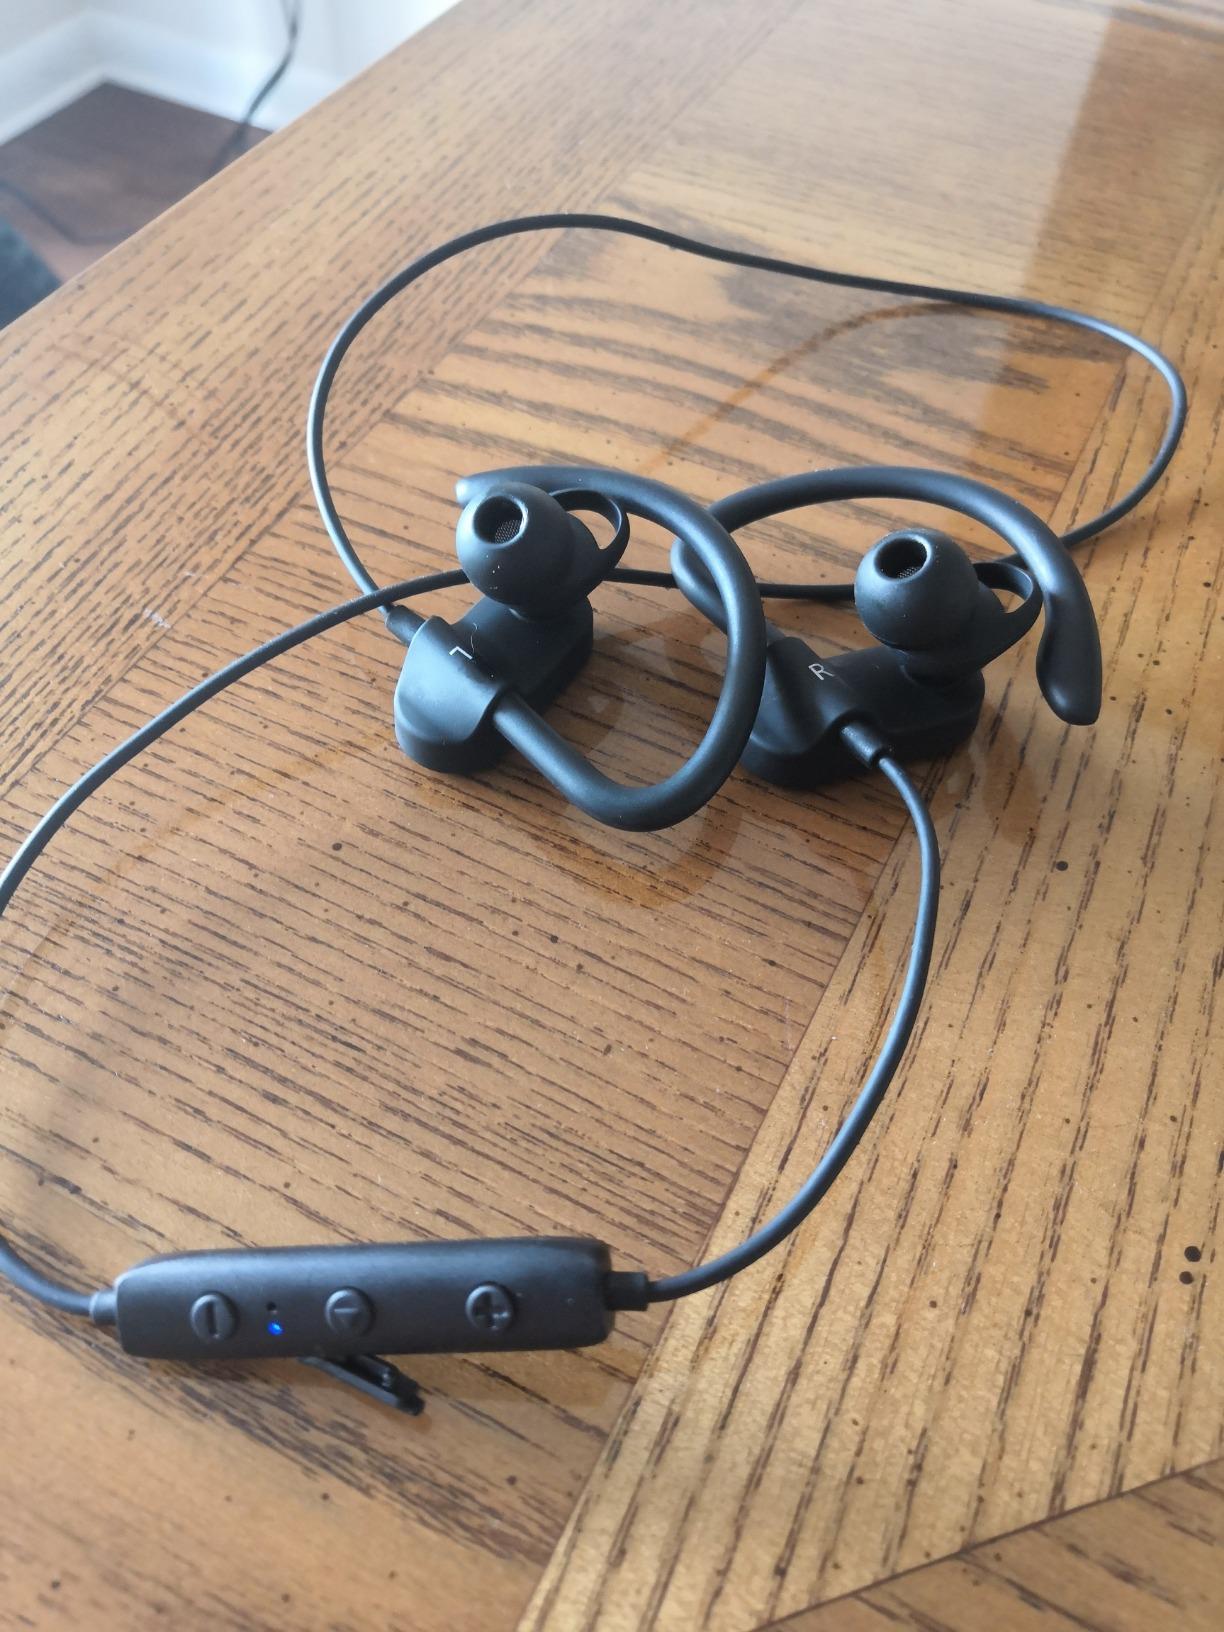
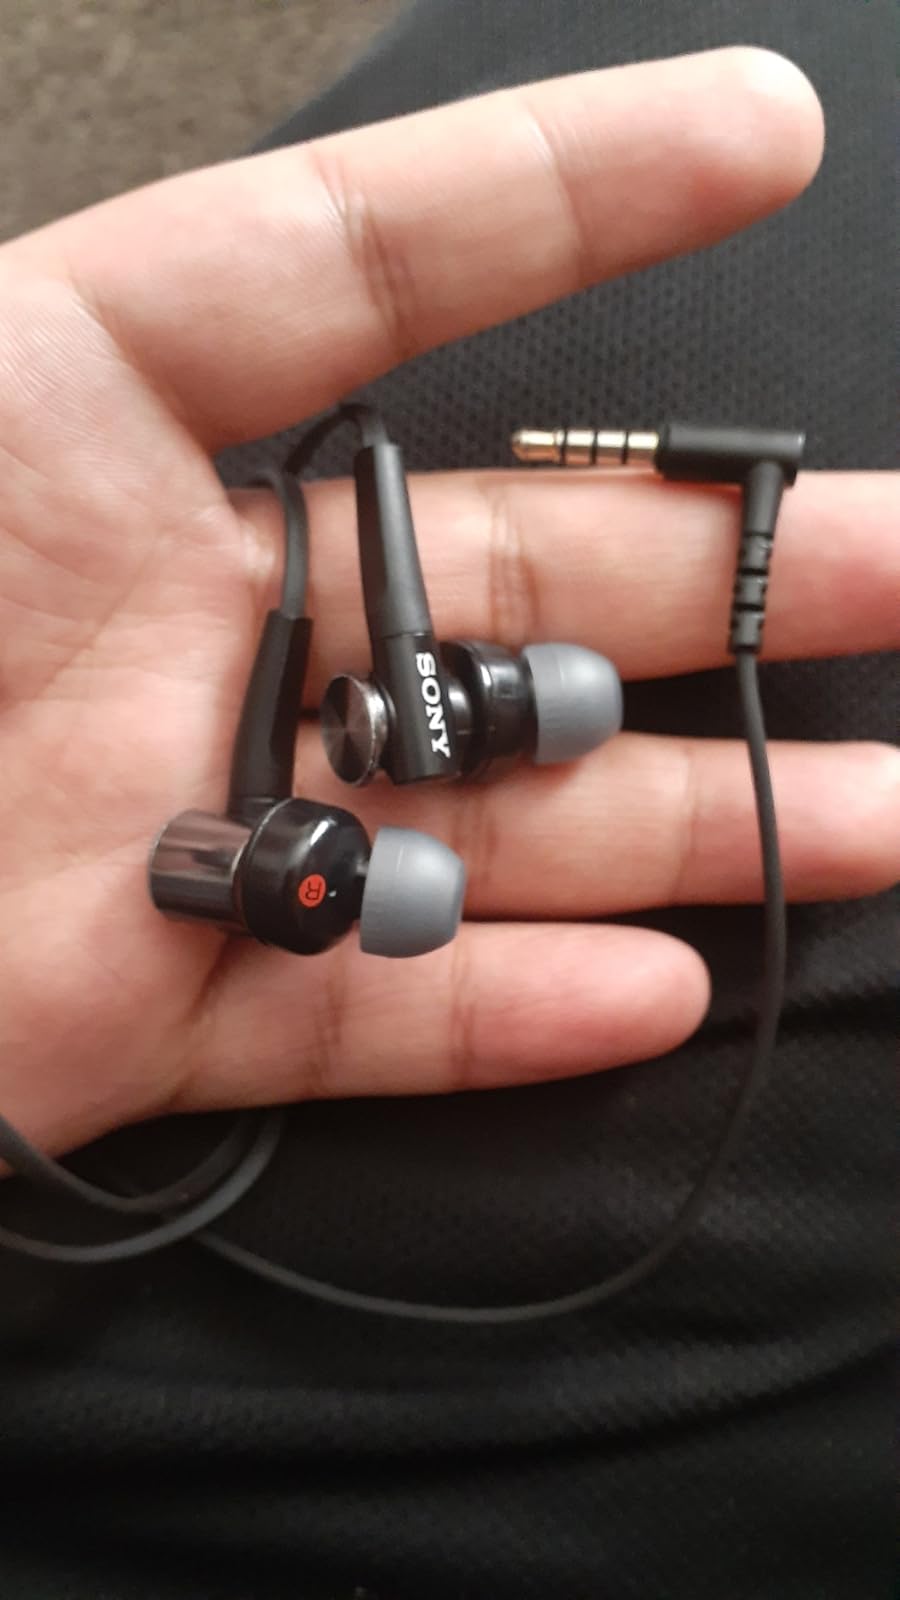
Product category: headphones
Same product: no